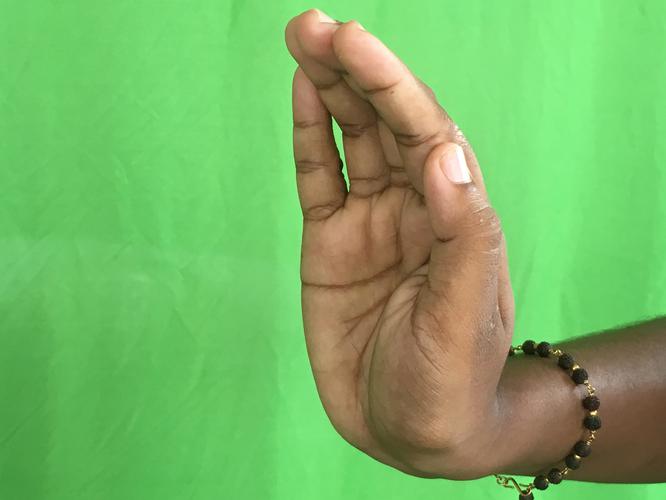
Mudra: Sarpasirsha
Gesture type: single_hand